Isaac Ware

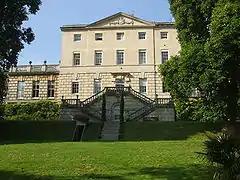
Clifton Hill House

Isaac Ware (1704–1766) was an English architect and translator of Italian Renaissance architect Andrea Palladio.